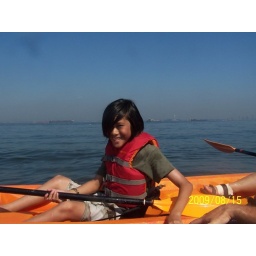
Paddle from the park down the Brooklyn coast to a beach under the Verrazano Bridge. Photo by Ted Deignan